Fort of Apocalypse

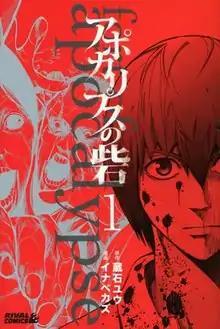
Cover of the first volume

is a Japanese manga series written by Yuu Kuraishi and illustrated by Kazu Inabe. It started serialization in Kodansha's "Monthly Shōnen Rival" magazine, before moving to their manga website "Manga Box". It was published in ten "tankōbon" volumes.